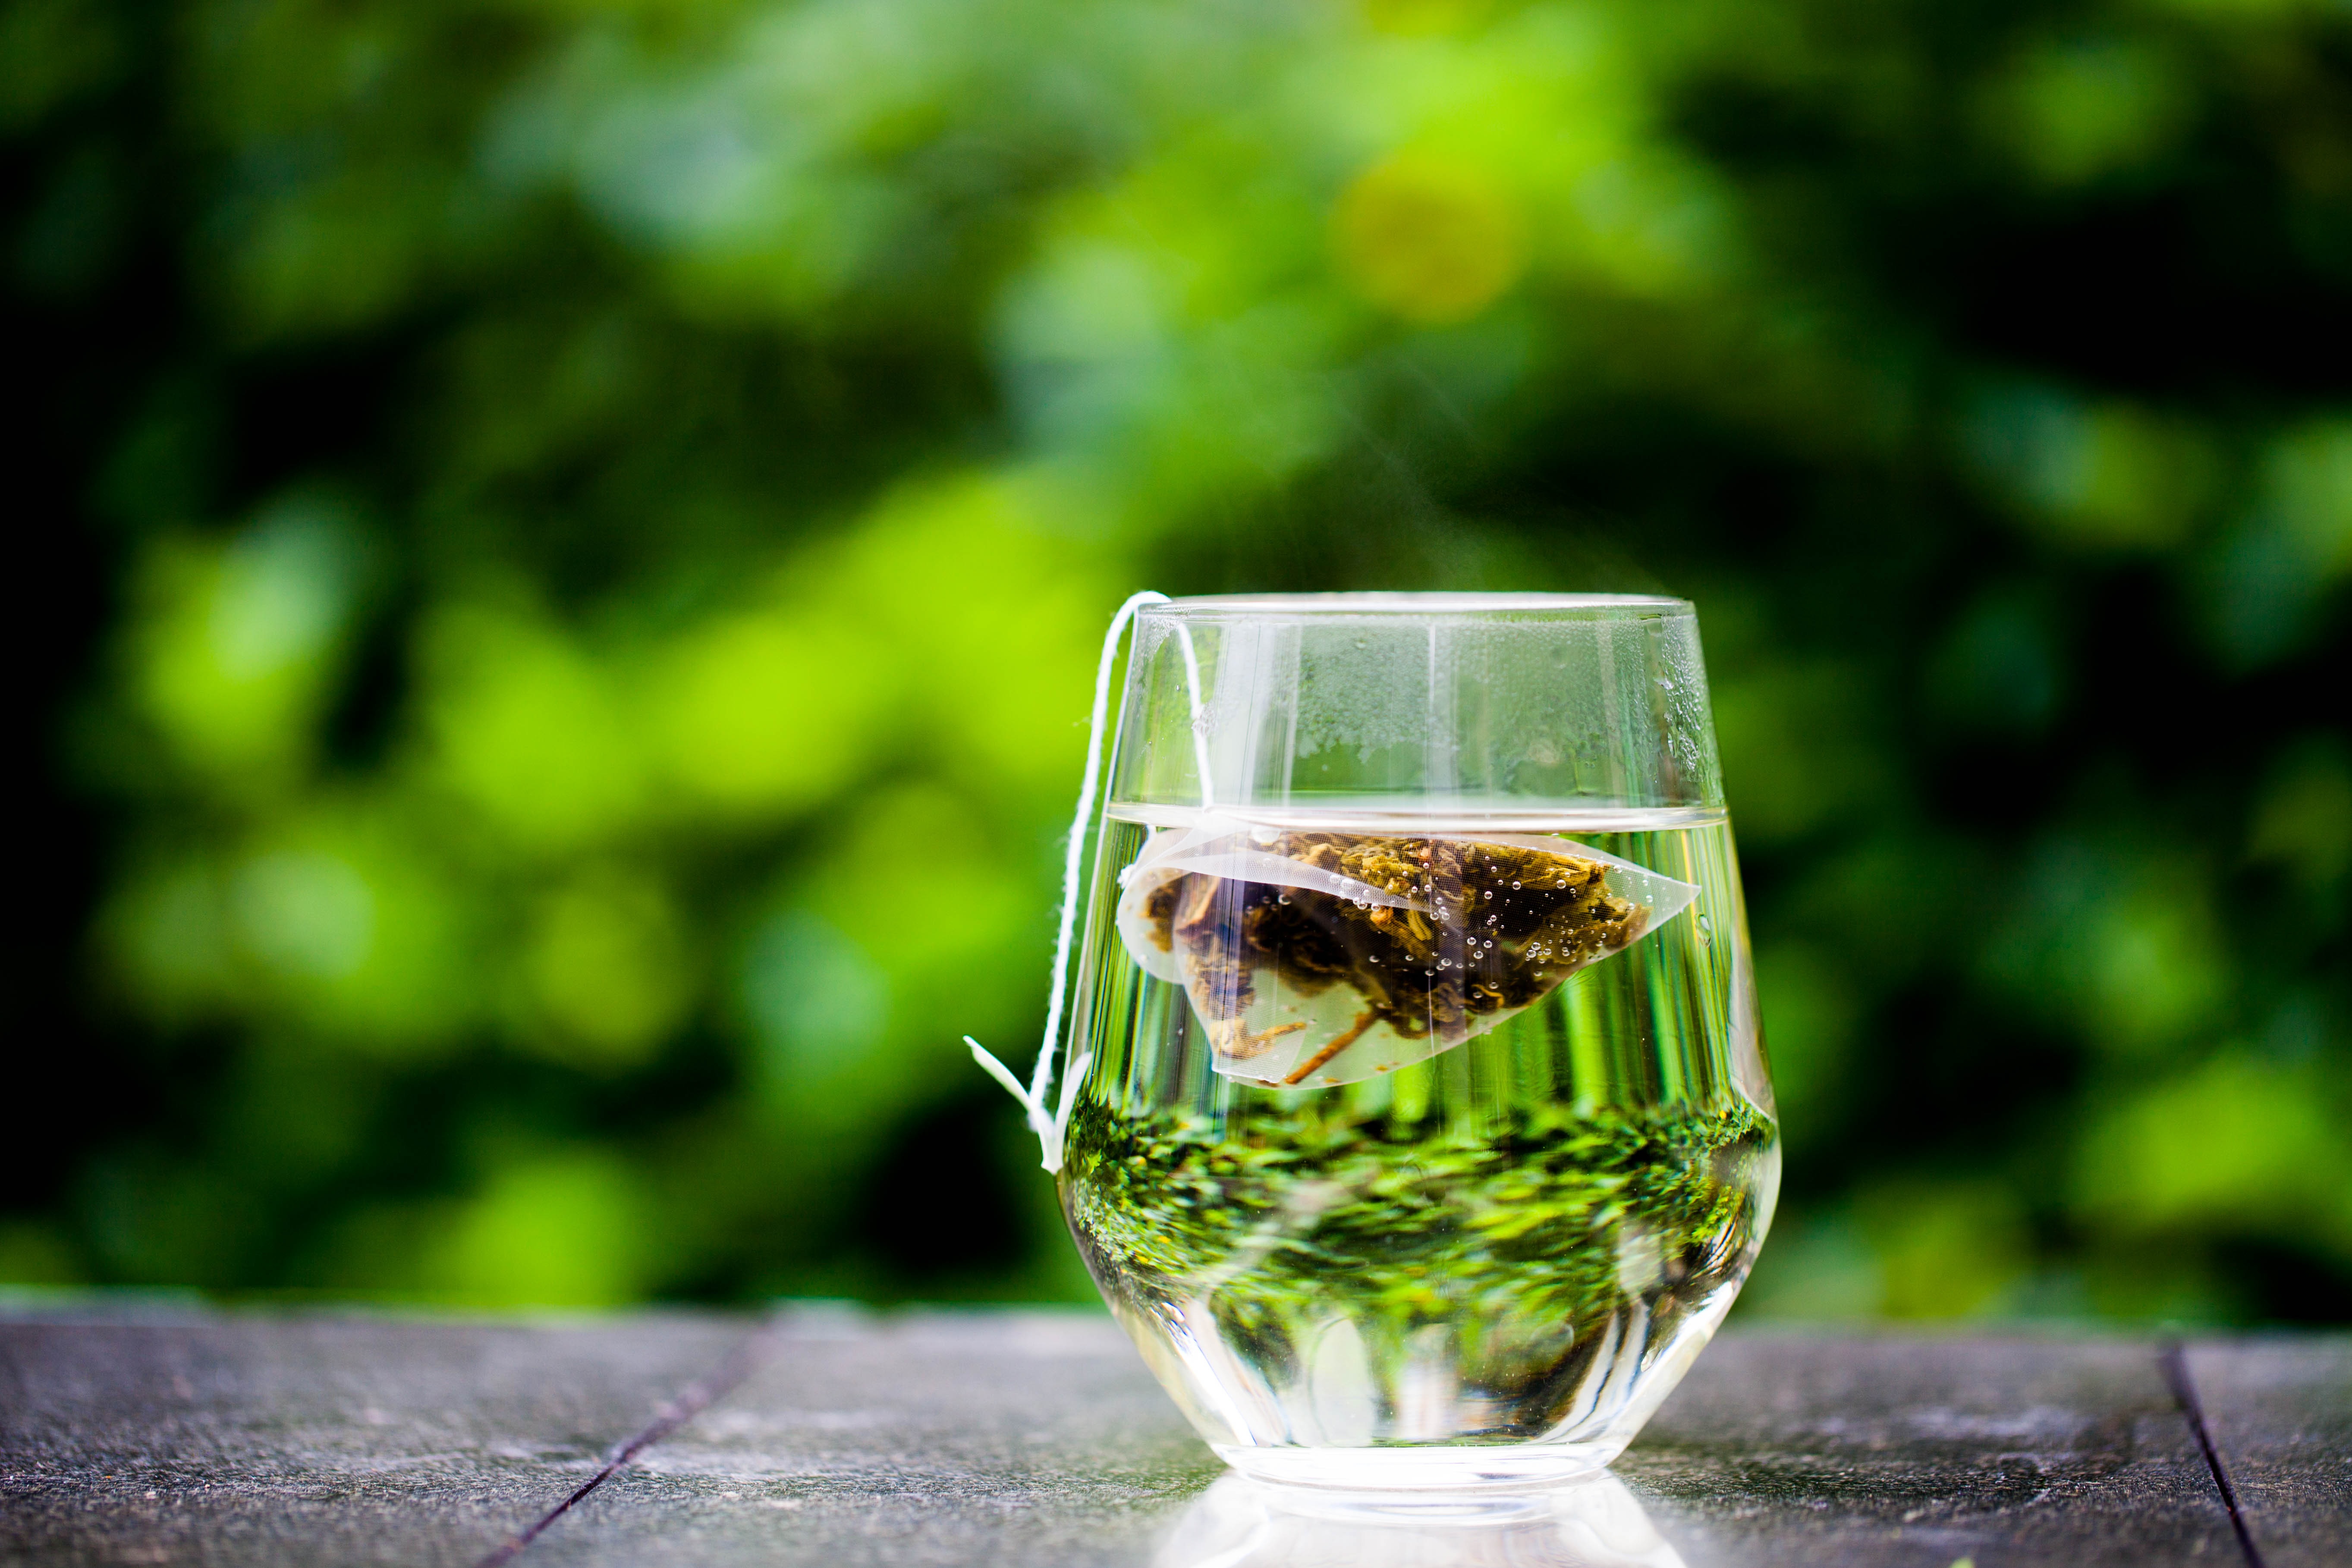
outdoor, plant, tea, leaf, glass, green, produce, drink, tea cup, teabag, elegant, tea bag, distilled beverage